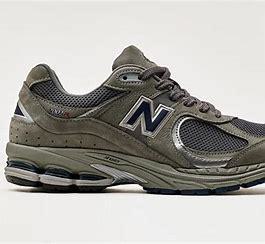
Brand: New
Model: Balance 2002R